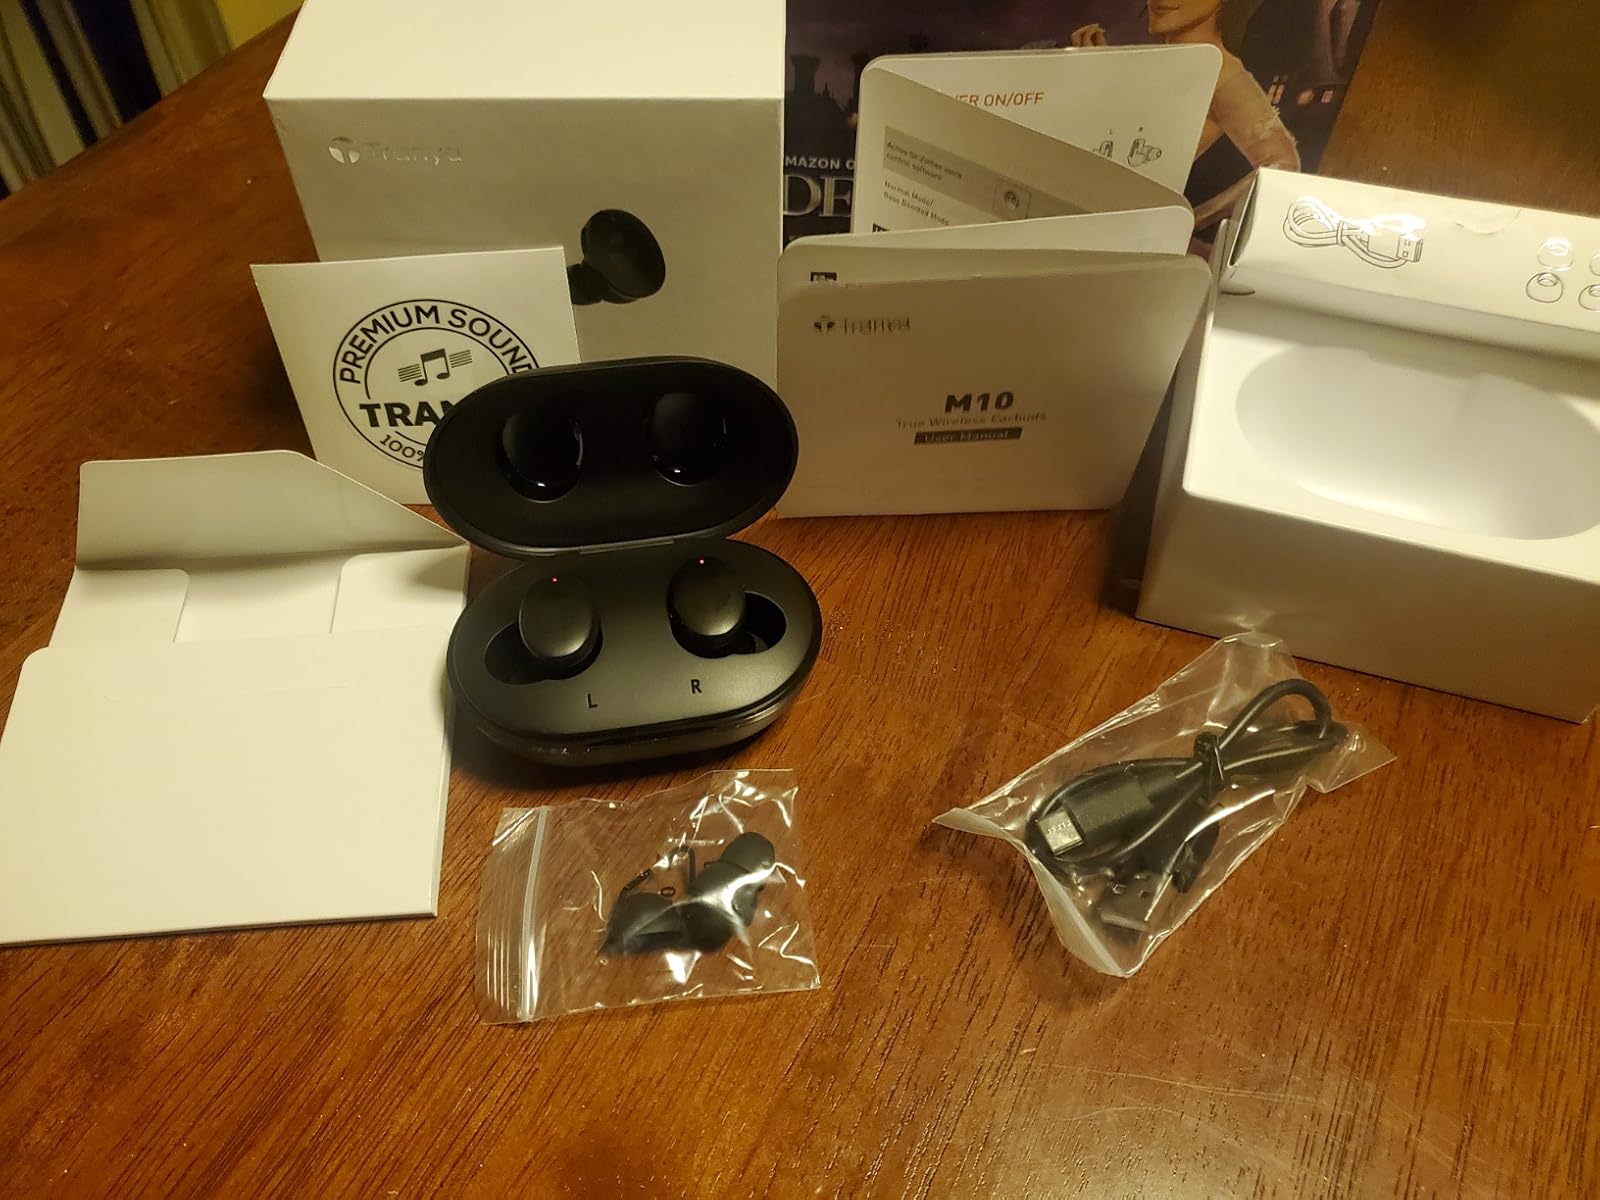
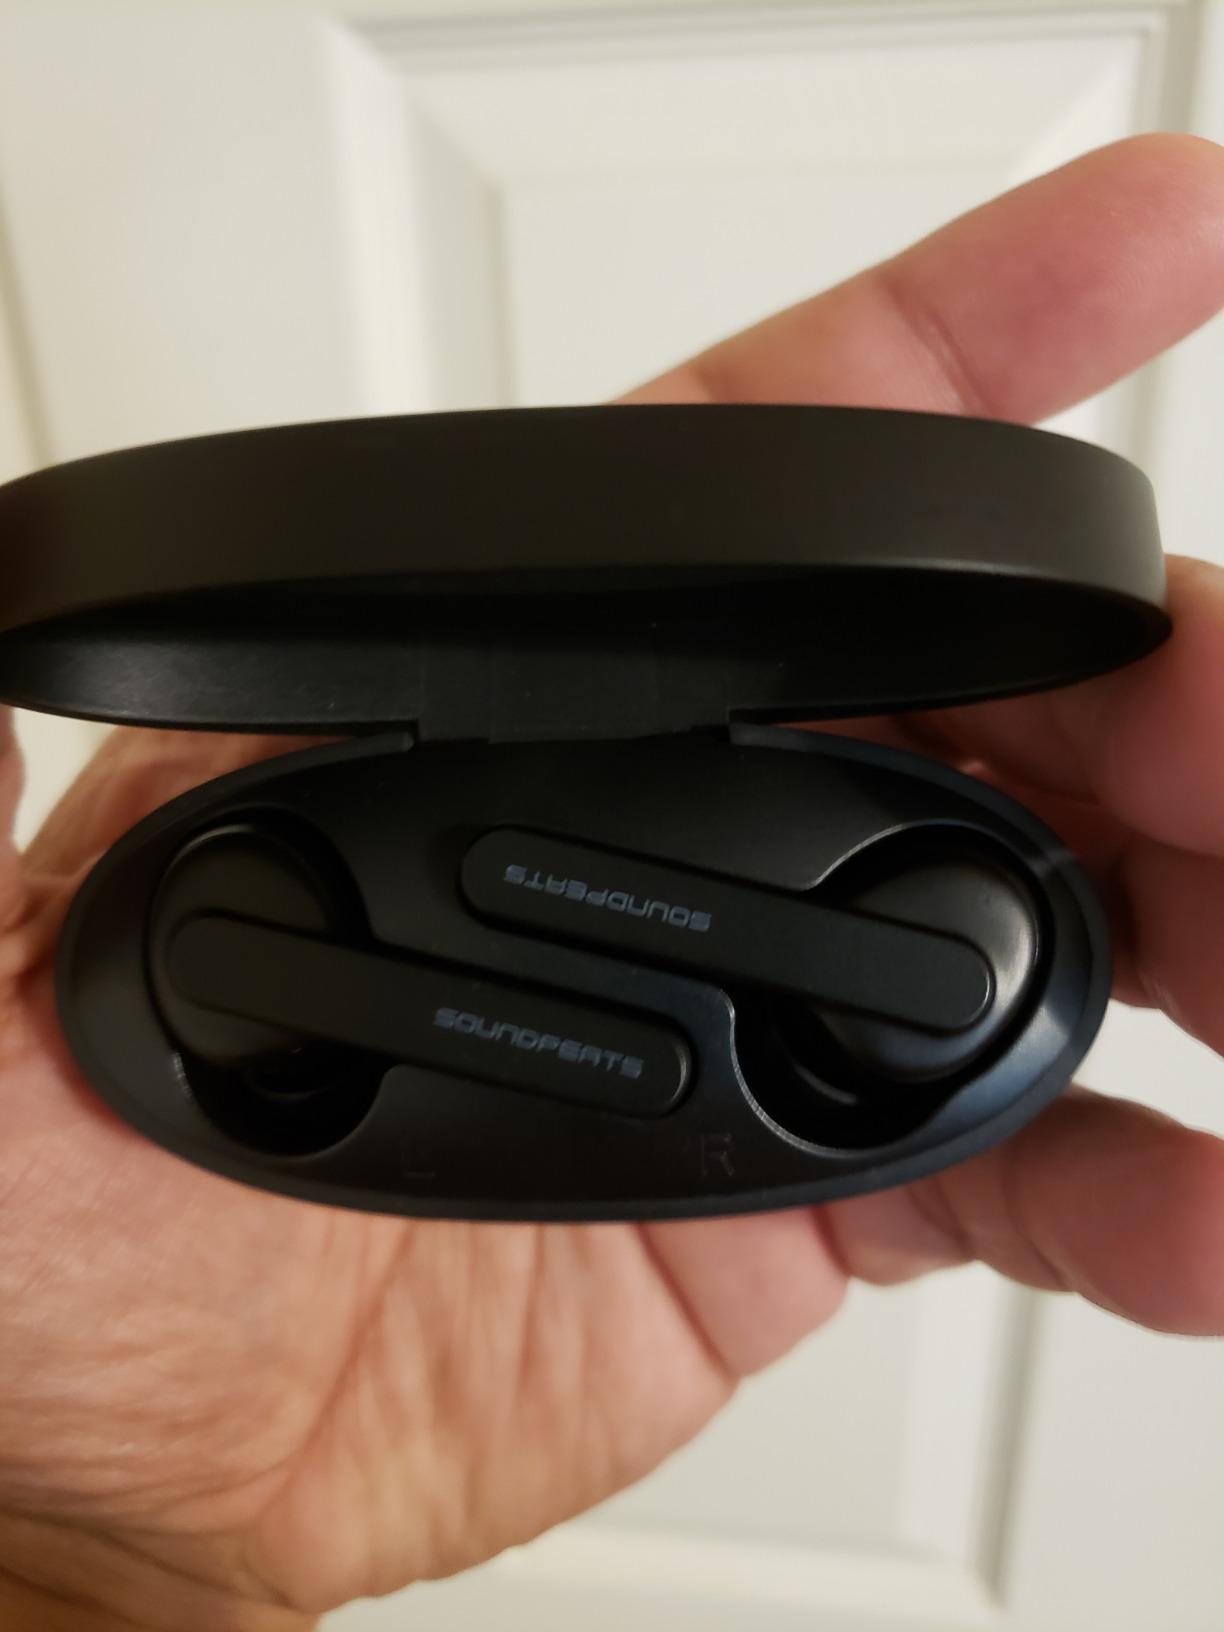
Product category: earbuds
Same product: no